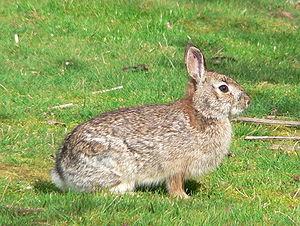
Voici la liste des espèces de mammifères indigènes signalés au Mexique. En septembre 2014, il y a 536 espèces de mammifères ou sous-espèces répertoriées. D'après les données de l'UICN, le Mexique a des espèces de mammifères non cétacés 23 % de plus que les États-Unis et le Canada réunis dans une zone seulement 10 % aussi large, ou la densité des espèces de plus de douze fois supérieure à celle de ses voisins du nord. La biodiversité des mammifères haute du Mexique est en partie le reflet de la vaste gamme de biomes présents sur ses gammes de latitude, climatiques et d'altitude, de la forêt tropicale de plaine de désert tempéré à montane forêt de la alpage. L'augmentation générale de la biodiversité terrestre se déplaçant vers l'équateur est un autre facteur important dans la comparaison. Mexique comprend beaucoup de la Mésoamérique et bois de pins et chênes de Madrean points chauds de la biodiversité. Du point de vue biogéographique, la plupart du Mexique est lié au reste de l'Amérique du Nord dans le cadre de l'écozone néarctique. Toutefois, les plaines du Sud du Mexique sont liées avec l'Amérique centrale et l'Amérique du Sud dans le cadre de l'écozone néotropique.